Roosevelt High School (Washington, D.C.)

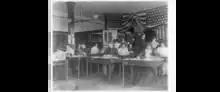
Business High School classroom circa 1899.

Plans for the school began in 1920, and it opened in 1932. The 64-room school was designed to hold 1,551 students. Alongside a regular college entrance curriculum, the school included business-oriented classes to accommodate the interests of white students who had previously been served by the Business High School at Ninth Street and Rhode Island Avenue Northwest. The business focus was in contrast to the technical focus of McKinley Technical High School and Armstrong Technical High School. The school integrated in 1953, one of the first schools in the District of Columbia to do so.